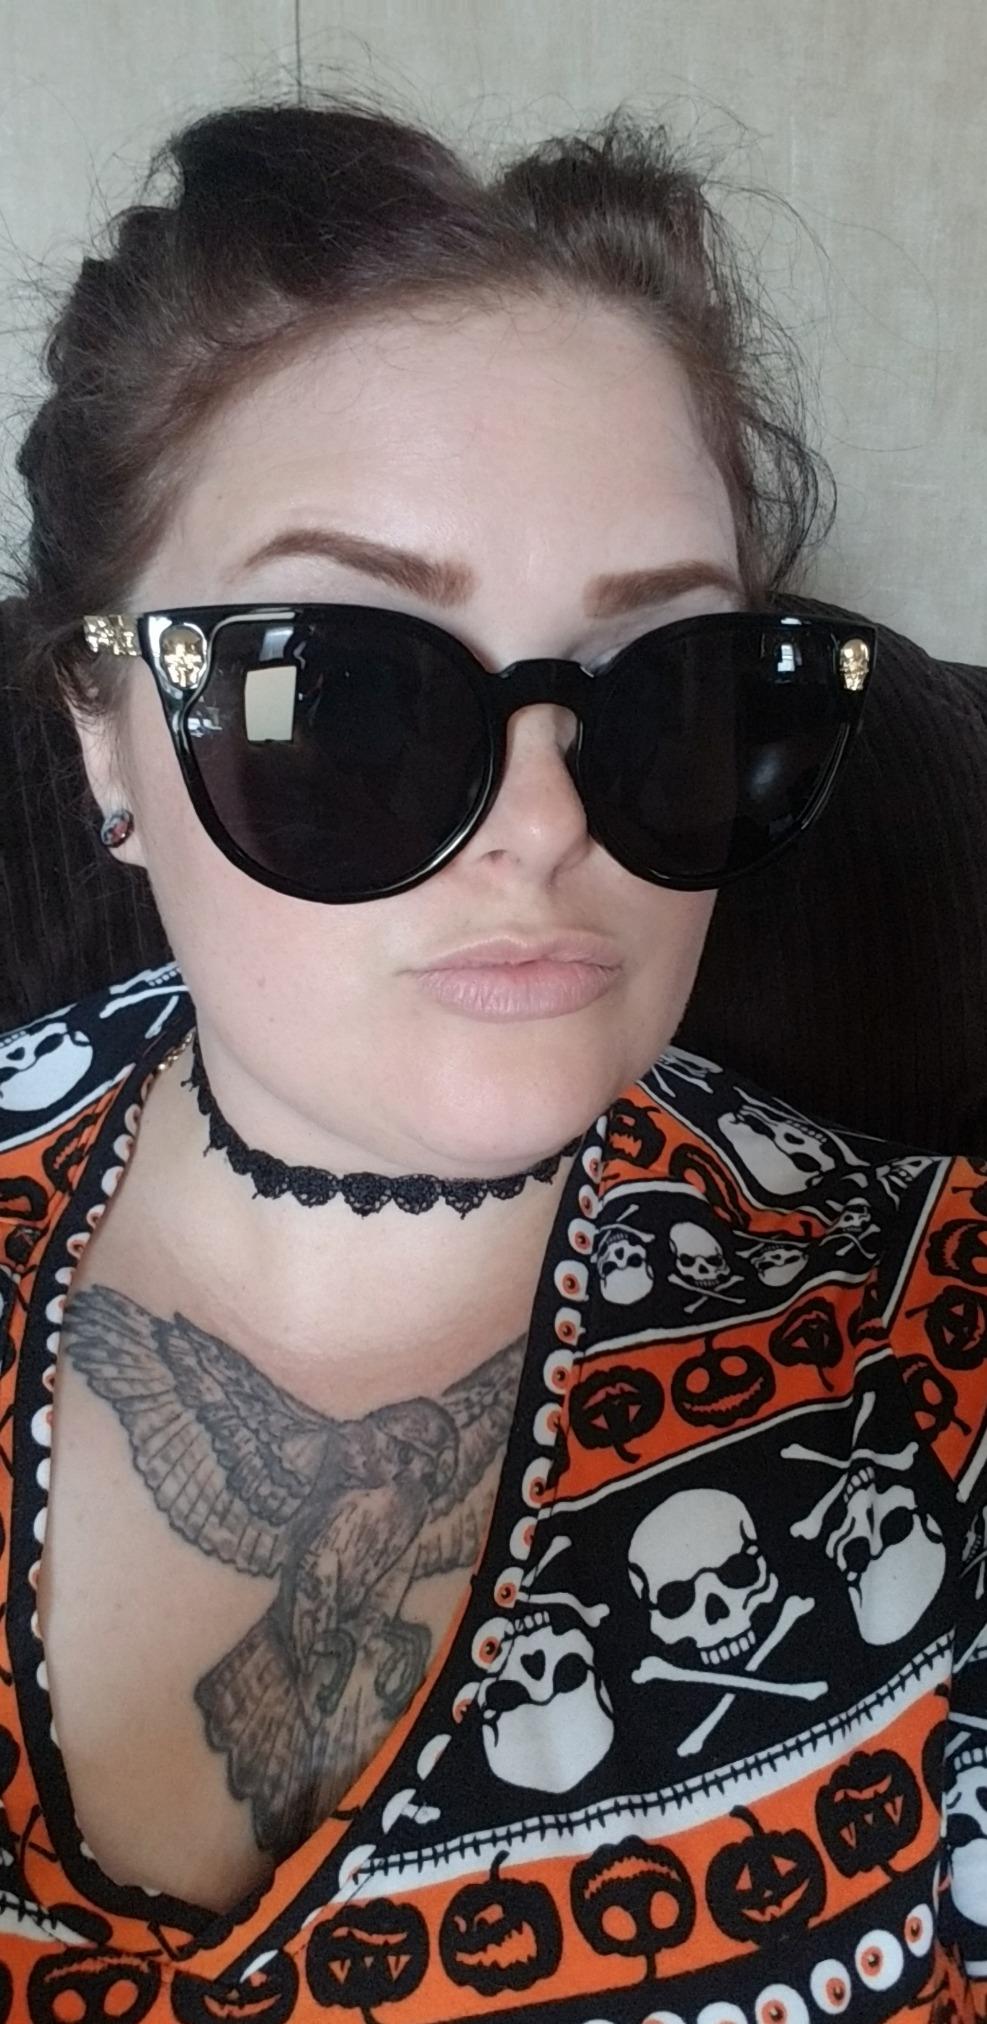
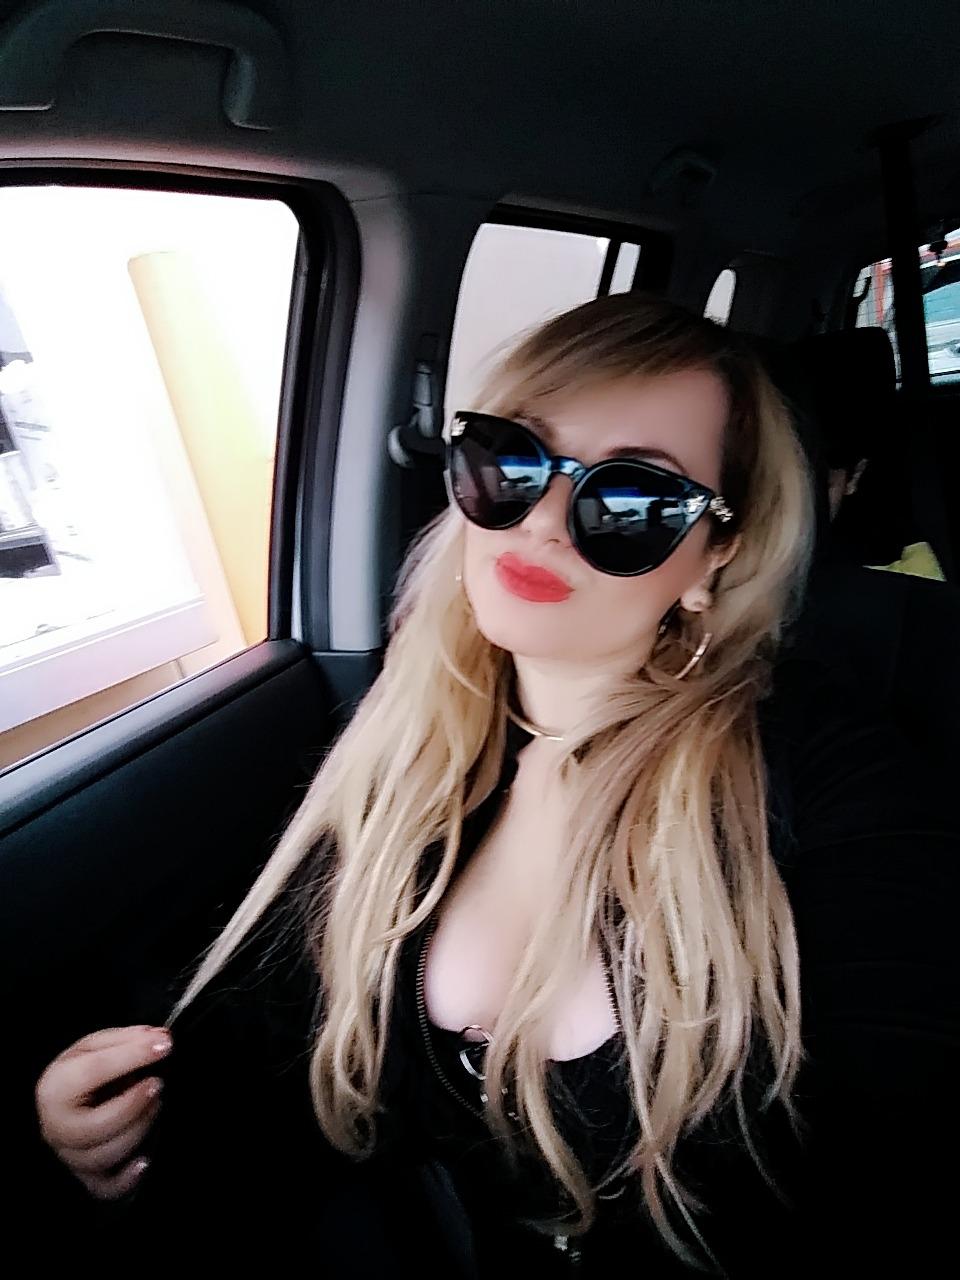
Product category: accessories_sunglasses
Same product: yes